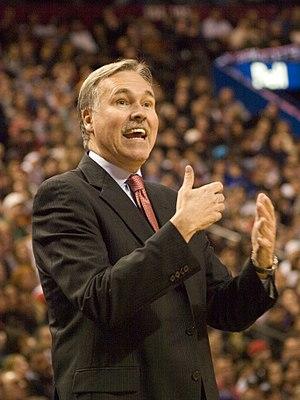
Mike D'Antoni, né le 8 mai 1951 à Mullens en Virginie-Occidentale, est un ancien joueur devenu entraîneur italo-américain de basket-ball. Il occupe actuellement le poste d'entraîneur principal des Rockets de Houston, au sein de la National Basketball Association.
La saison NBA 2012-2013 est la 64ᵉ saison de la NBA. Le NBA All-Star Game 2013 s'est déroulé le 17 février 2013 au Toyota Center de Houston, la salle des Rockets de Houston.